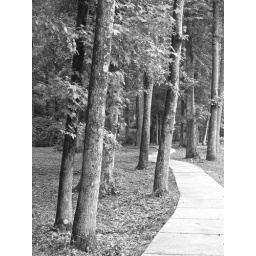
in black and white